Mary of Modena

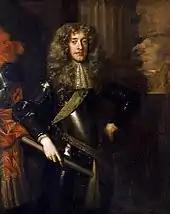
Formal three quarter length portrait of James aged about thirty. He has a long face with large cleft chin and red lips. He has long blonde hair and poses in black armour, with a brocade sash and lace cravate and clasped a baton in his right-hand.

James, an avowed Roman Catholic, was twenty-five years older than his bride, scarred by smallpox and afflicted with a stammer. He had secretly converted to Catholicism around 1668. Mary first saw her husband on 23 November 1673 OS, on the day of their second marriage ceremony. James was pleased with his bride. Mary, however, at first disliked him, and burst into tears each time she saw him. Nonetheless, she soon warmed to James. From his first marriage to Anne Hyde, a commoner, who had died in 1671, James had two daughters: Lady Mary and Lady Anne. They were introduced to Mary by James with the words, "I have brought you a new play-fellow". Unlike Lady Mary, Lady Anne disliked her father's new wife. Mary played games with Anne to win her affection.